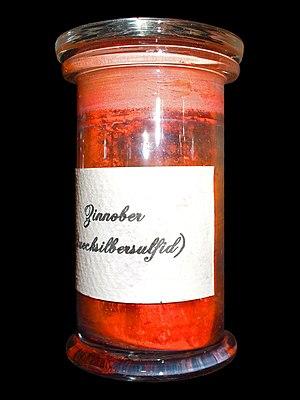
La cire à cacheter est une matière employée pour les sceaux et cachets. Elle était au XIXᵉ siècle généralement à base de gomme laque et de térébenthine, colorée au cinabre toxique, utilisée pour sceller les lettres et papiers.
Le cinabre est une espèce minérale composée de sulfure de mercure(II) de formule HgS. Il a été décrit pour la première fois par le philosophe de la Grèce antique, Théophraste, dans son ouvrage de minéralogie Sur les pierres.
La peinture et la dorure à la feuille sont jusqu'au XIXᵉ siècle des éléments essentiels de la composition architecturale.